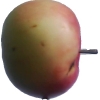
Label: Apple 11